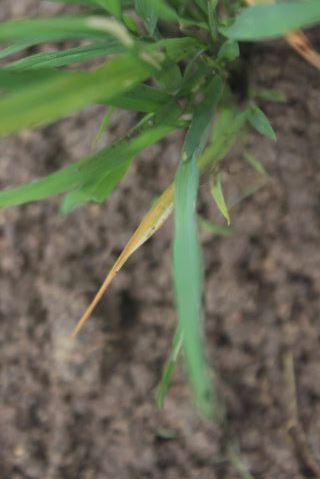
Disease: Tungro